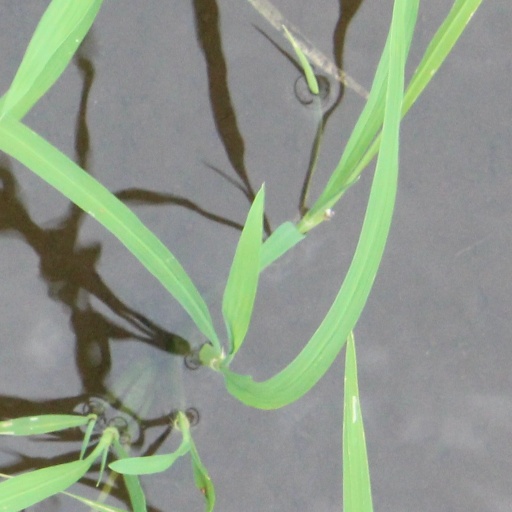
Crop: rice